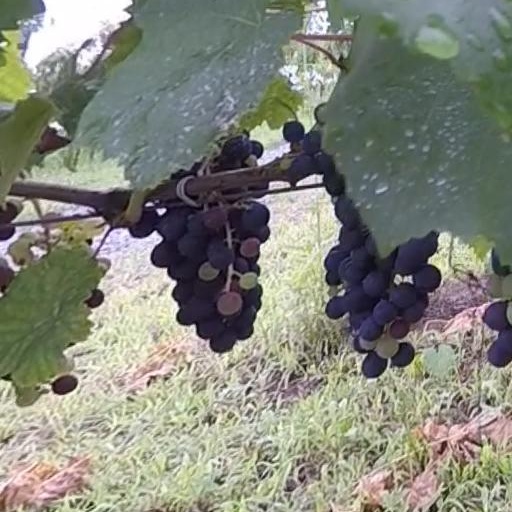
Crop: grape